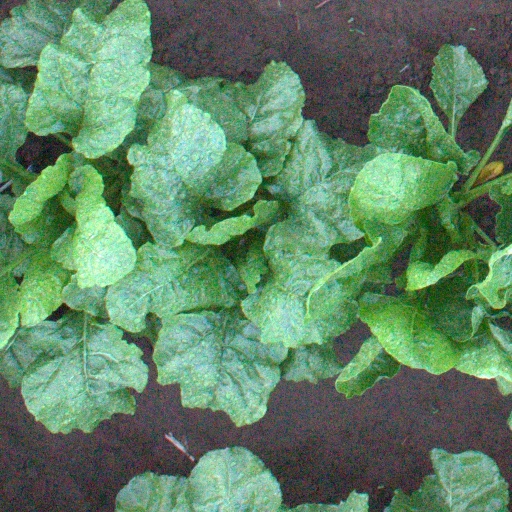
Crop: sugar beet